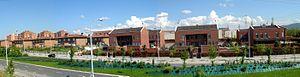
Vitoria-Gasteiz est la capitale de la province d'Alava et de la Communauté autonome du Pays basque en Espagne.